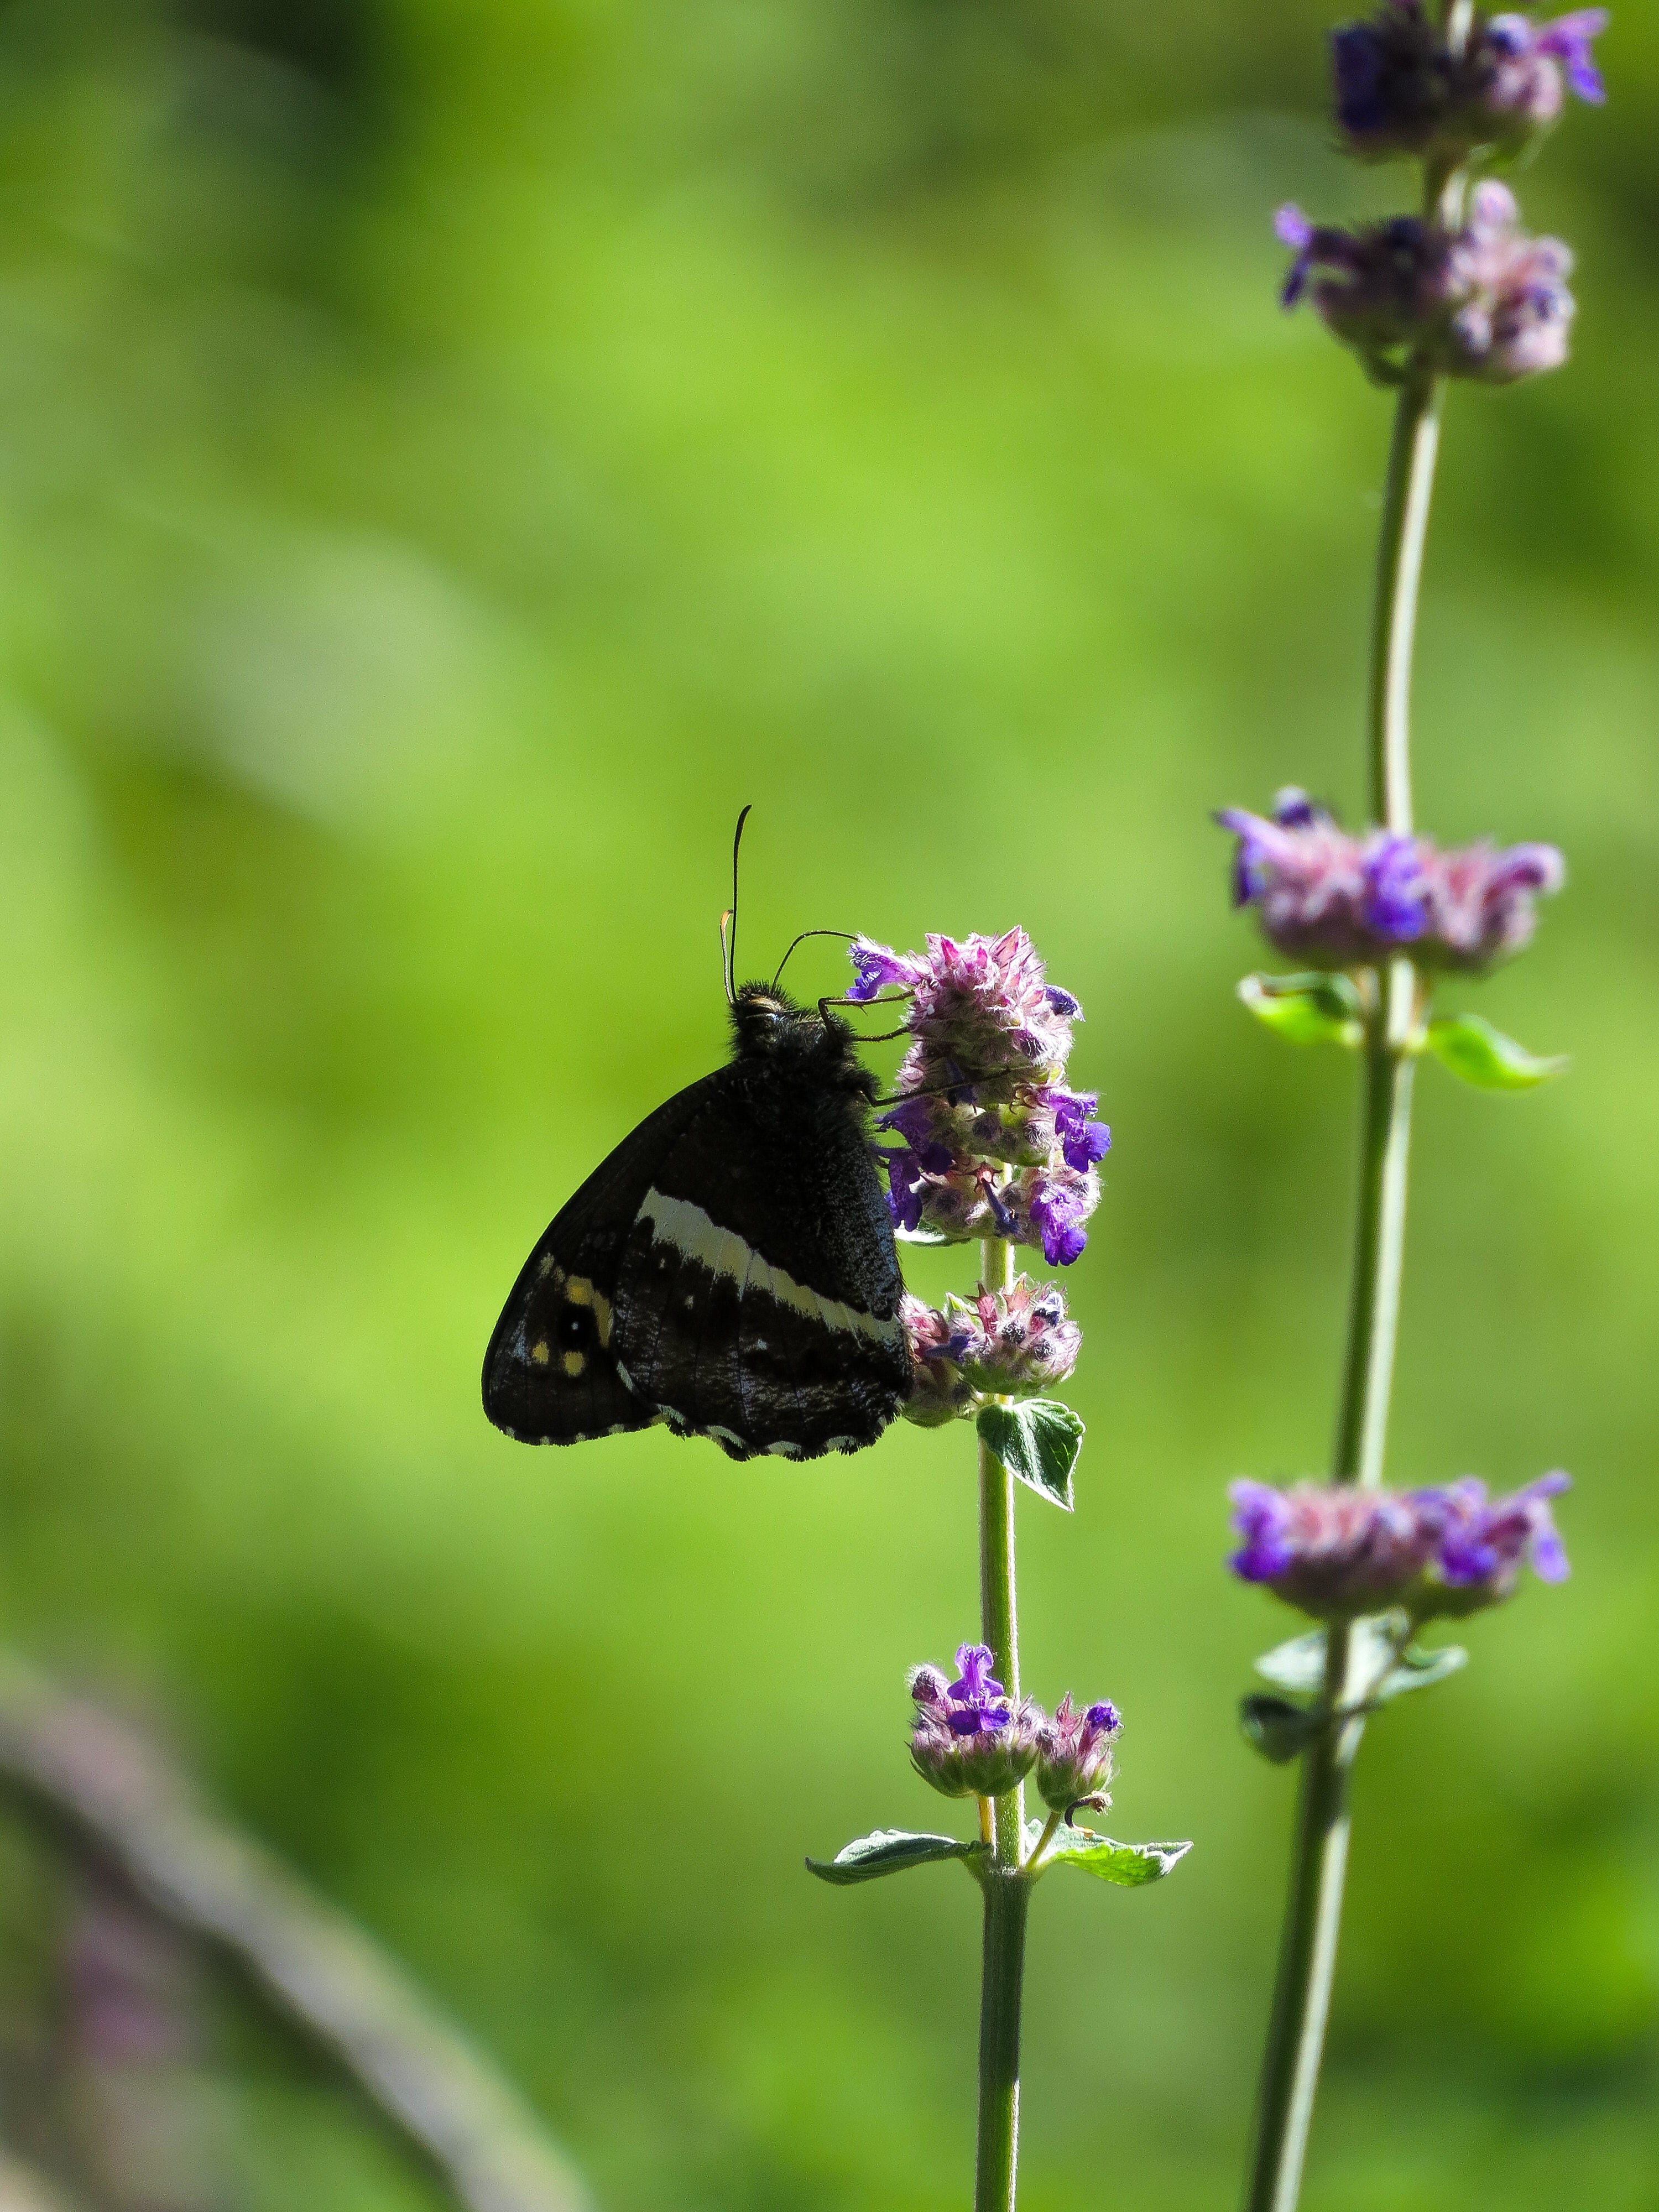
natural, flower, plant, butterfly, pollinator, arthropod, insect, moths and butterflies, purple, flowering plant, invertebrate, macro photography, swallowtail butterfly, moth, herb, event, brush footed butterfly, papilio, lycaenid, wildflower, buddleia, pieridae, ironweed